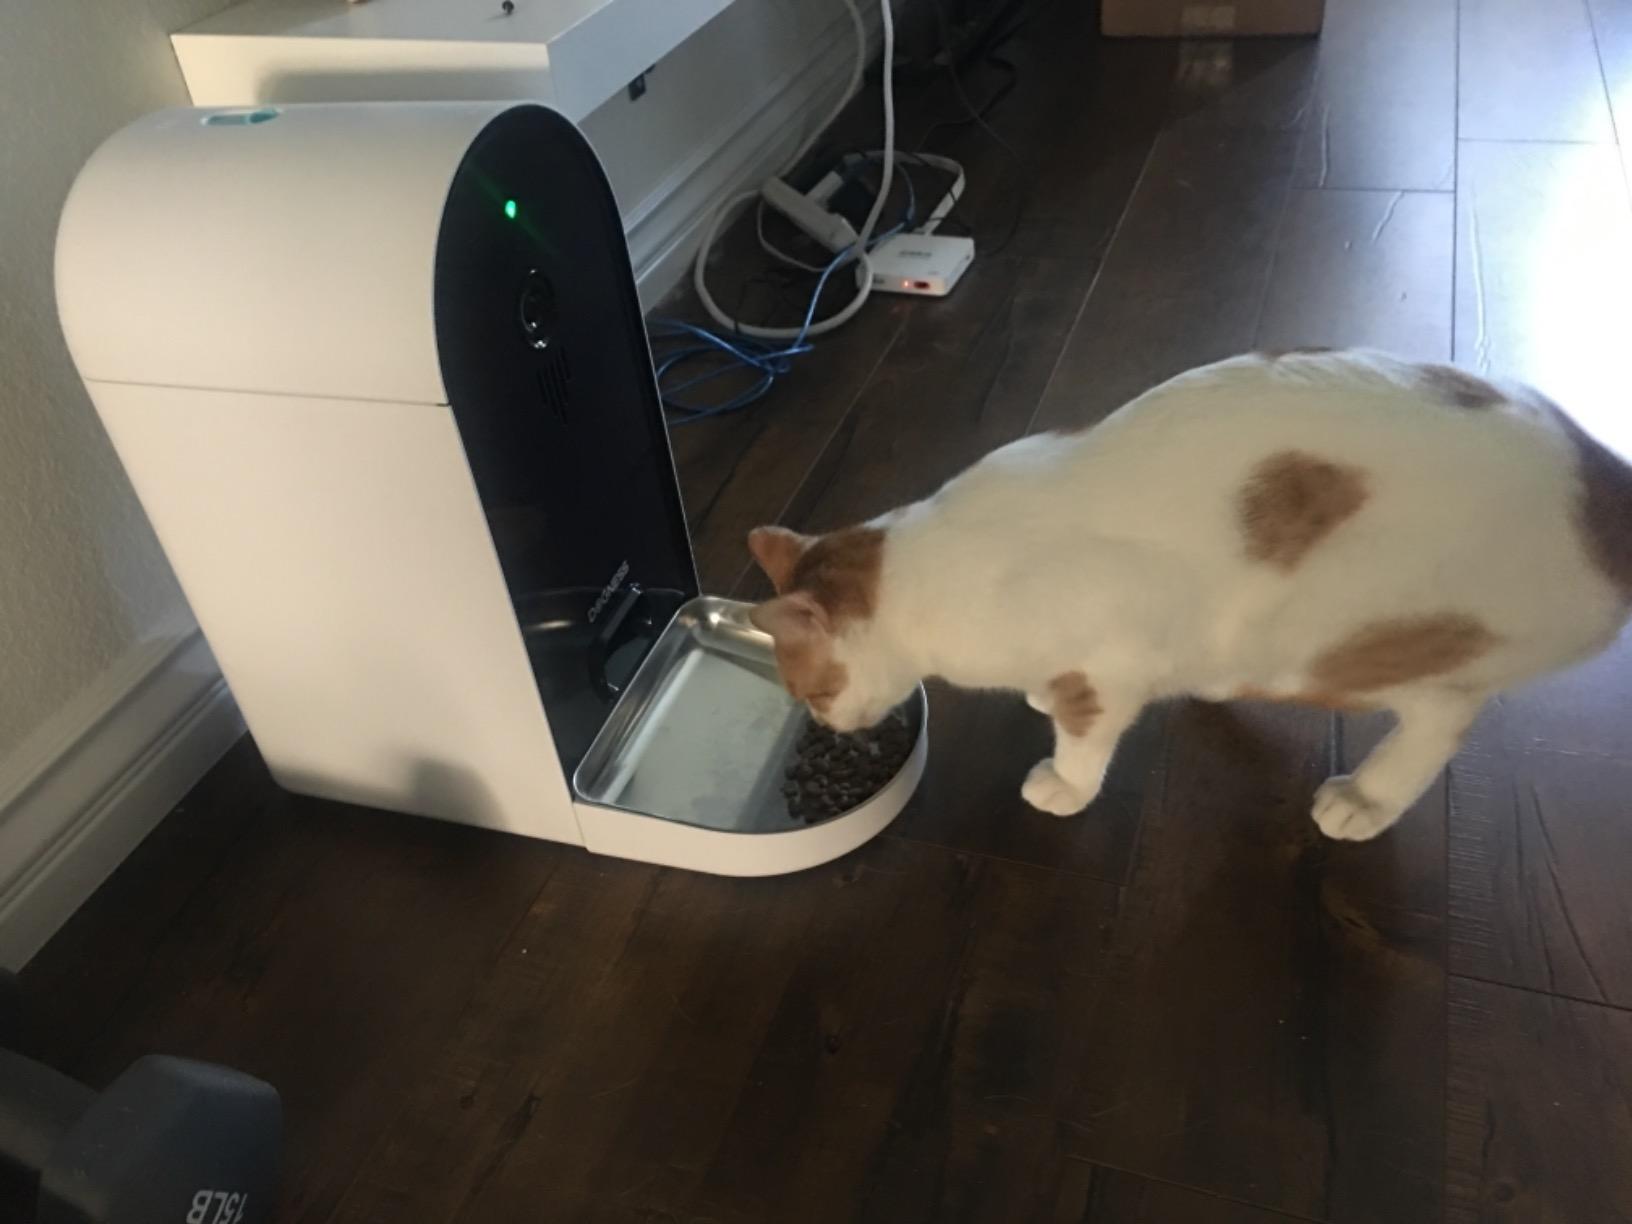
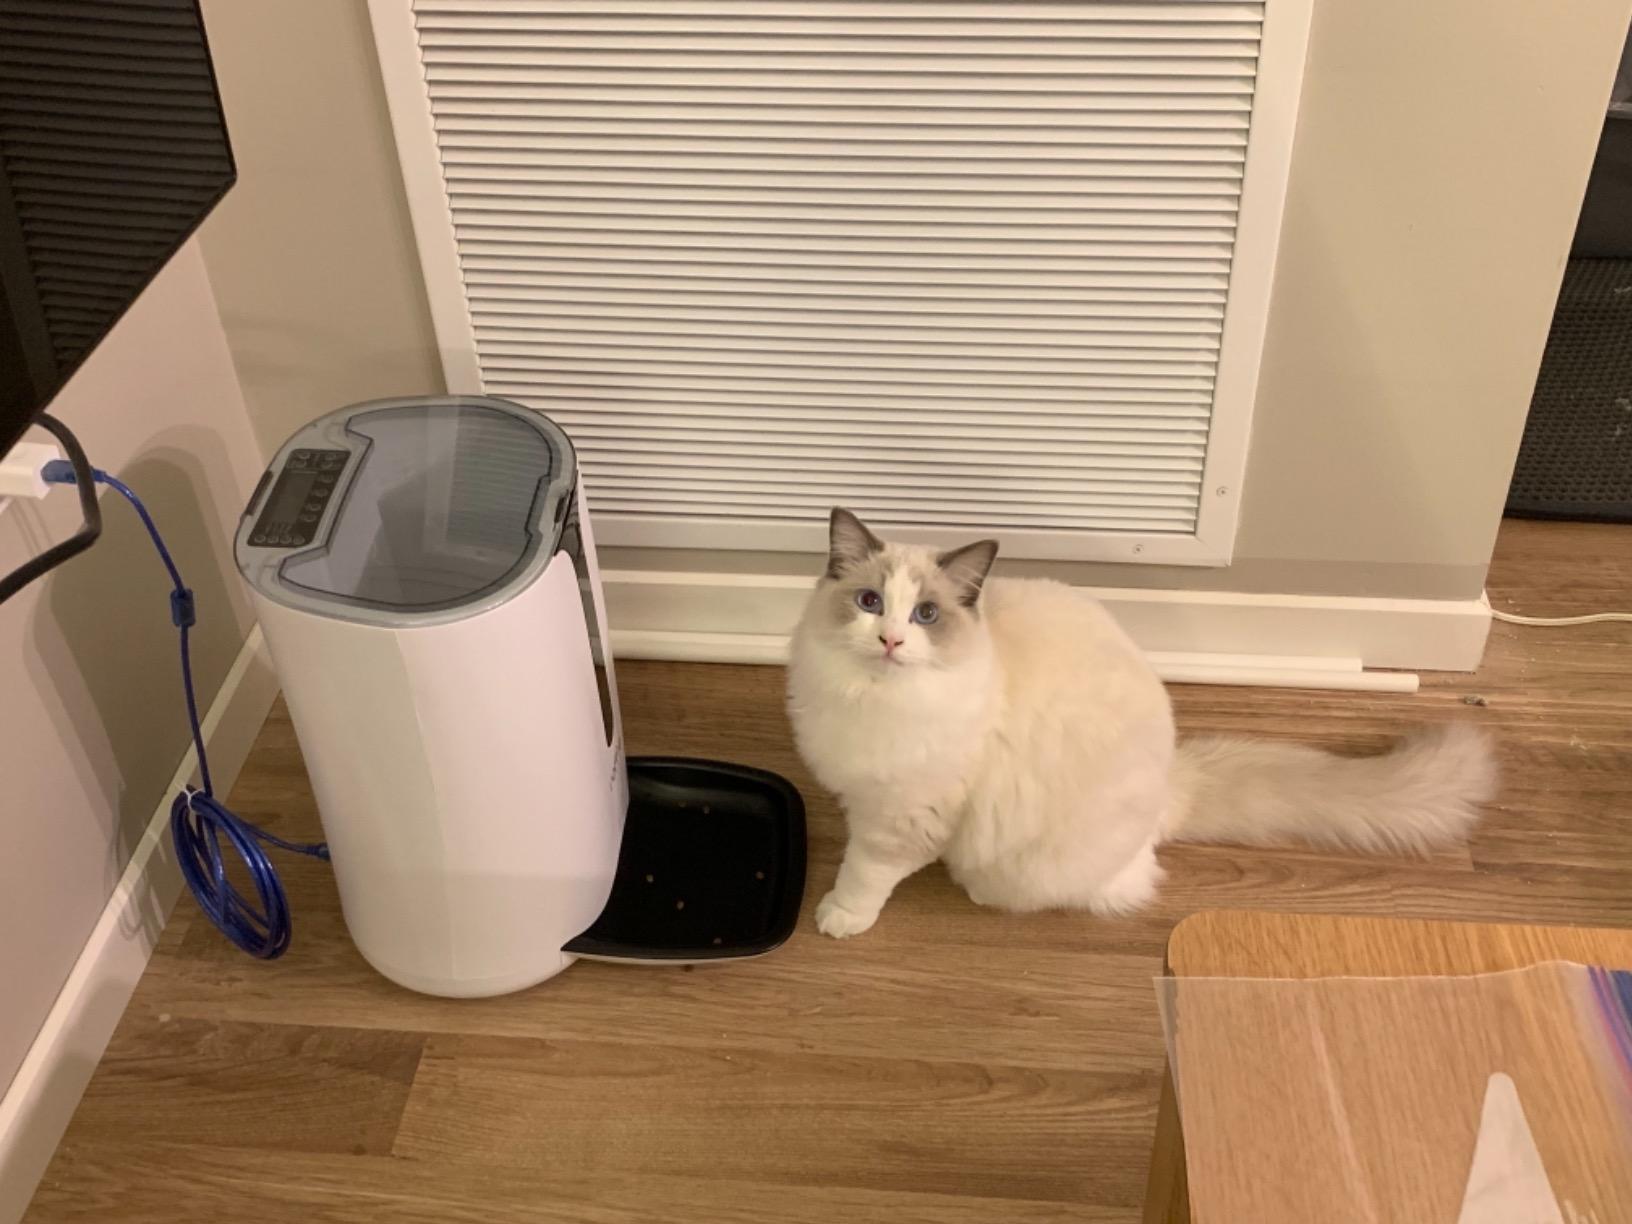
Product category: items_feeder
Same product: no